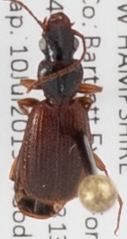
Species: Cymindis neglecta
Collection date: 2019-07-10
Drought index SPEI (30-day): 0.334
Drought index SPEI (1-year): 1.28
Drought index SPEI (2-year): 0.664